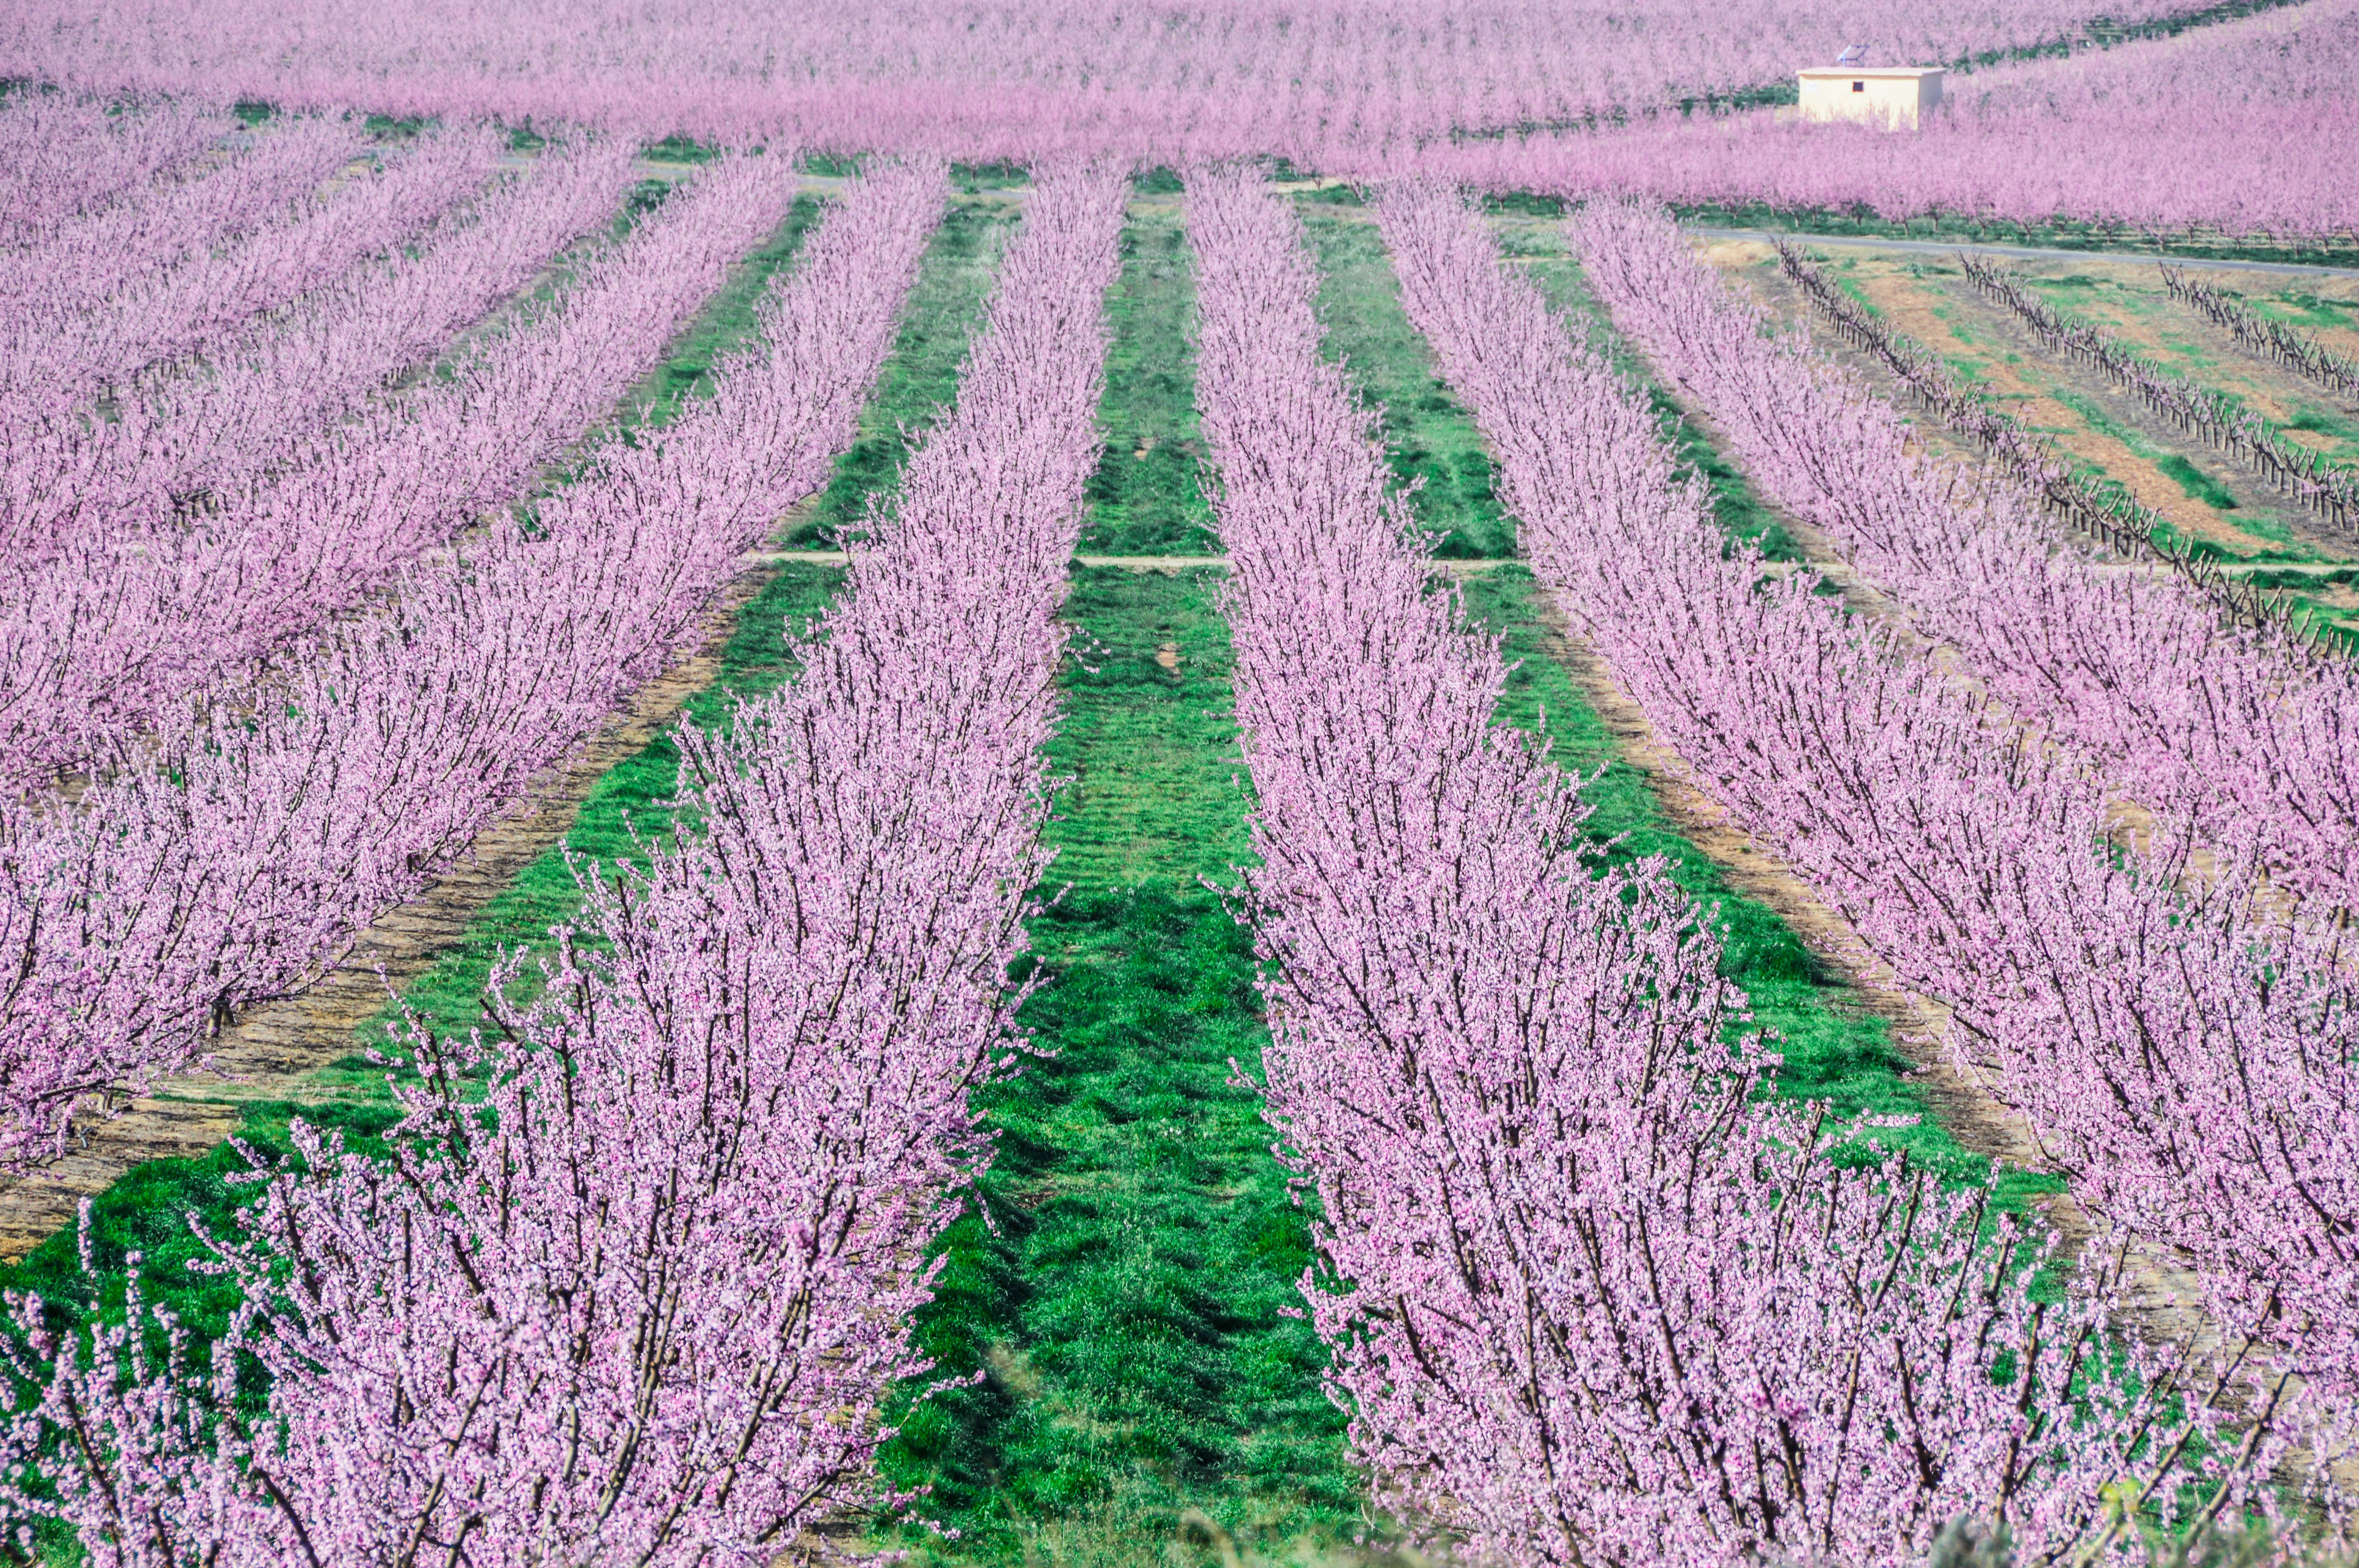
grass, plant, field, flower, crop, color, soil, agriculture, lavender, flowering plant, fruit trees, pink background, grass family, land plant, english lavender